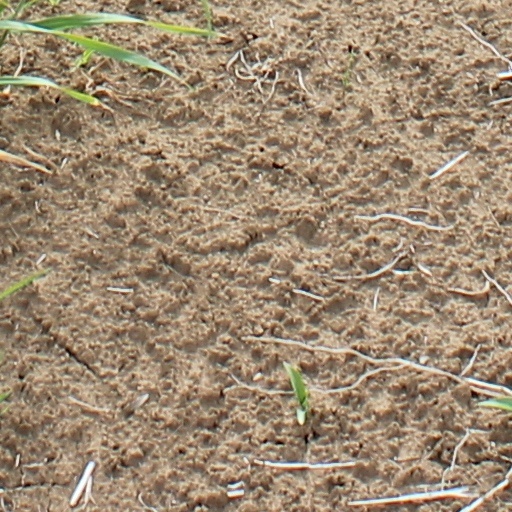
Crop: wheat